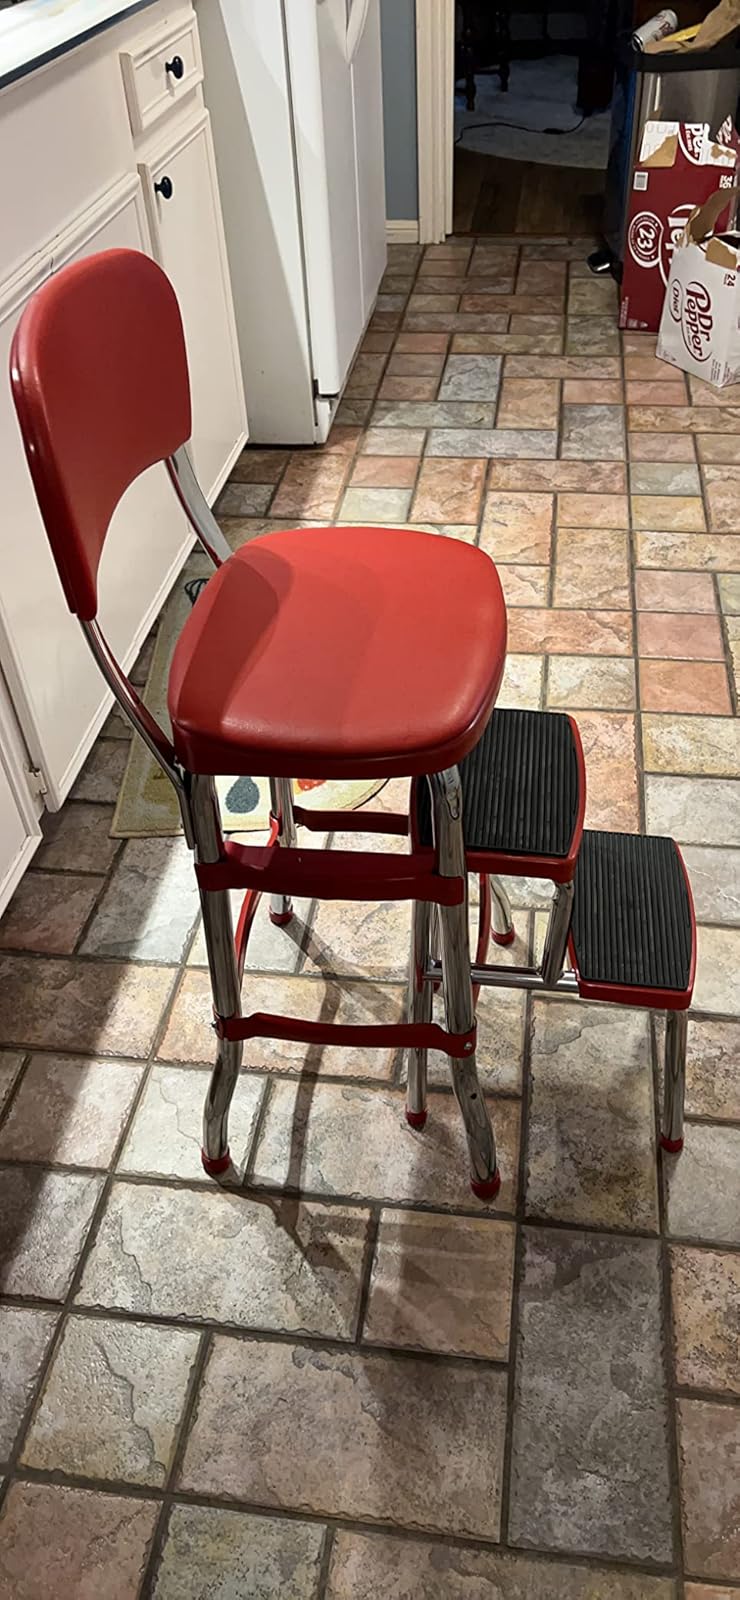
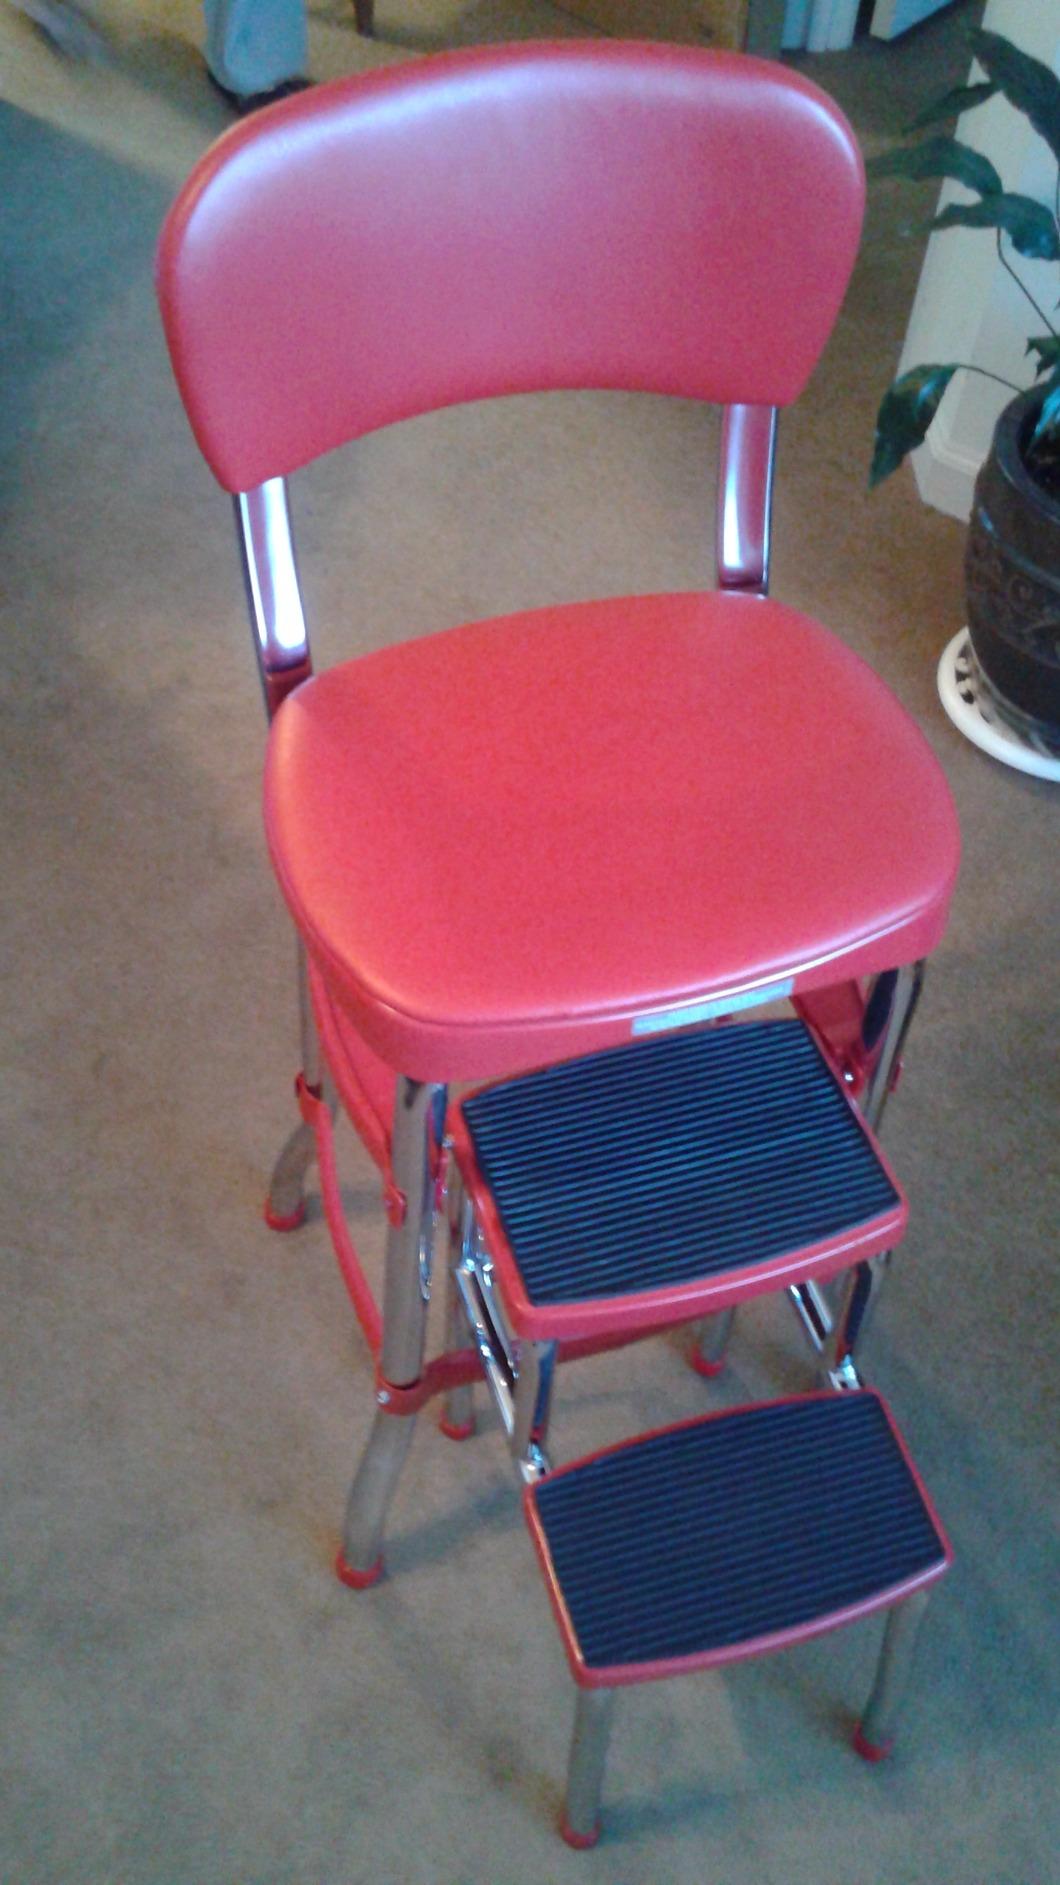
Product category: items_chair
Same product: yes